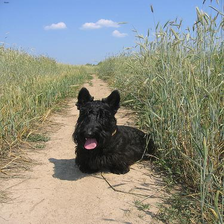
Species: dog
Breed: scottish terrier